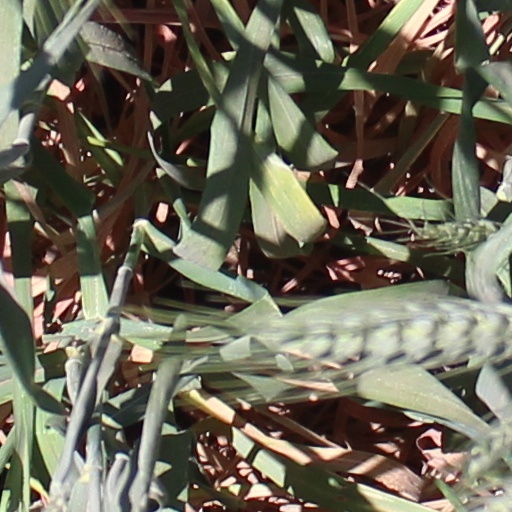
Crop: wheat